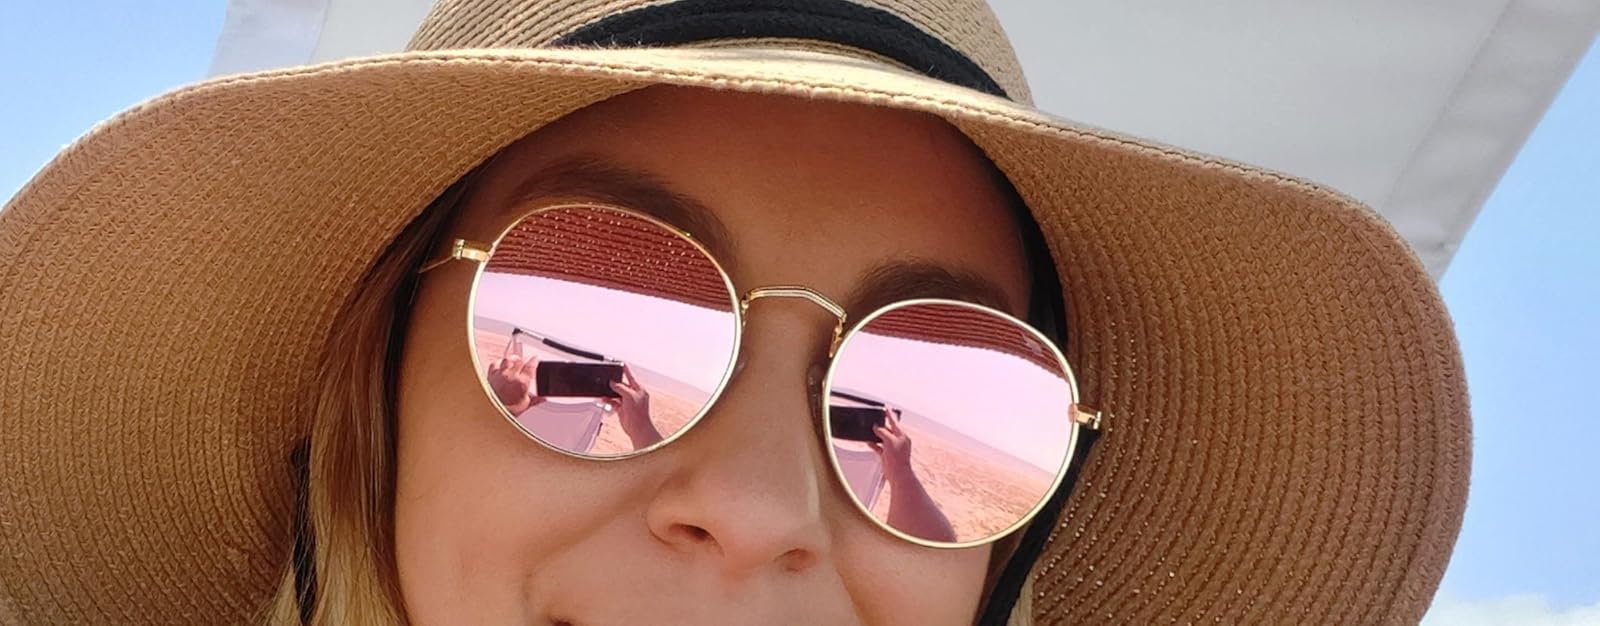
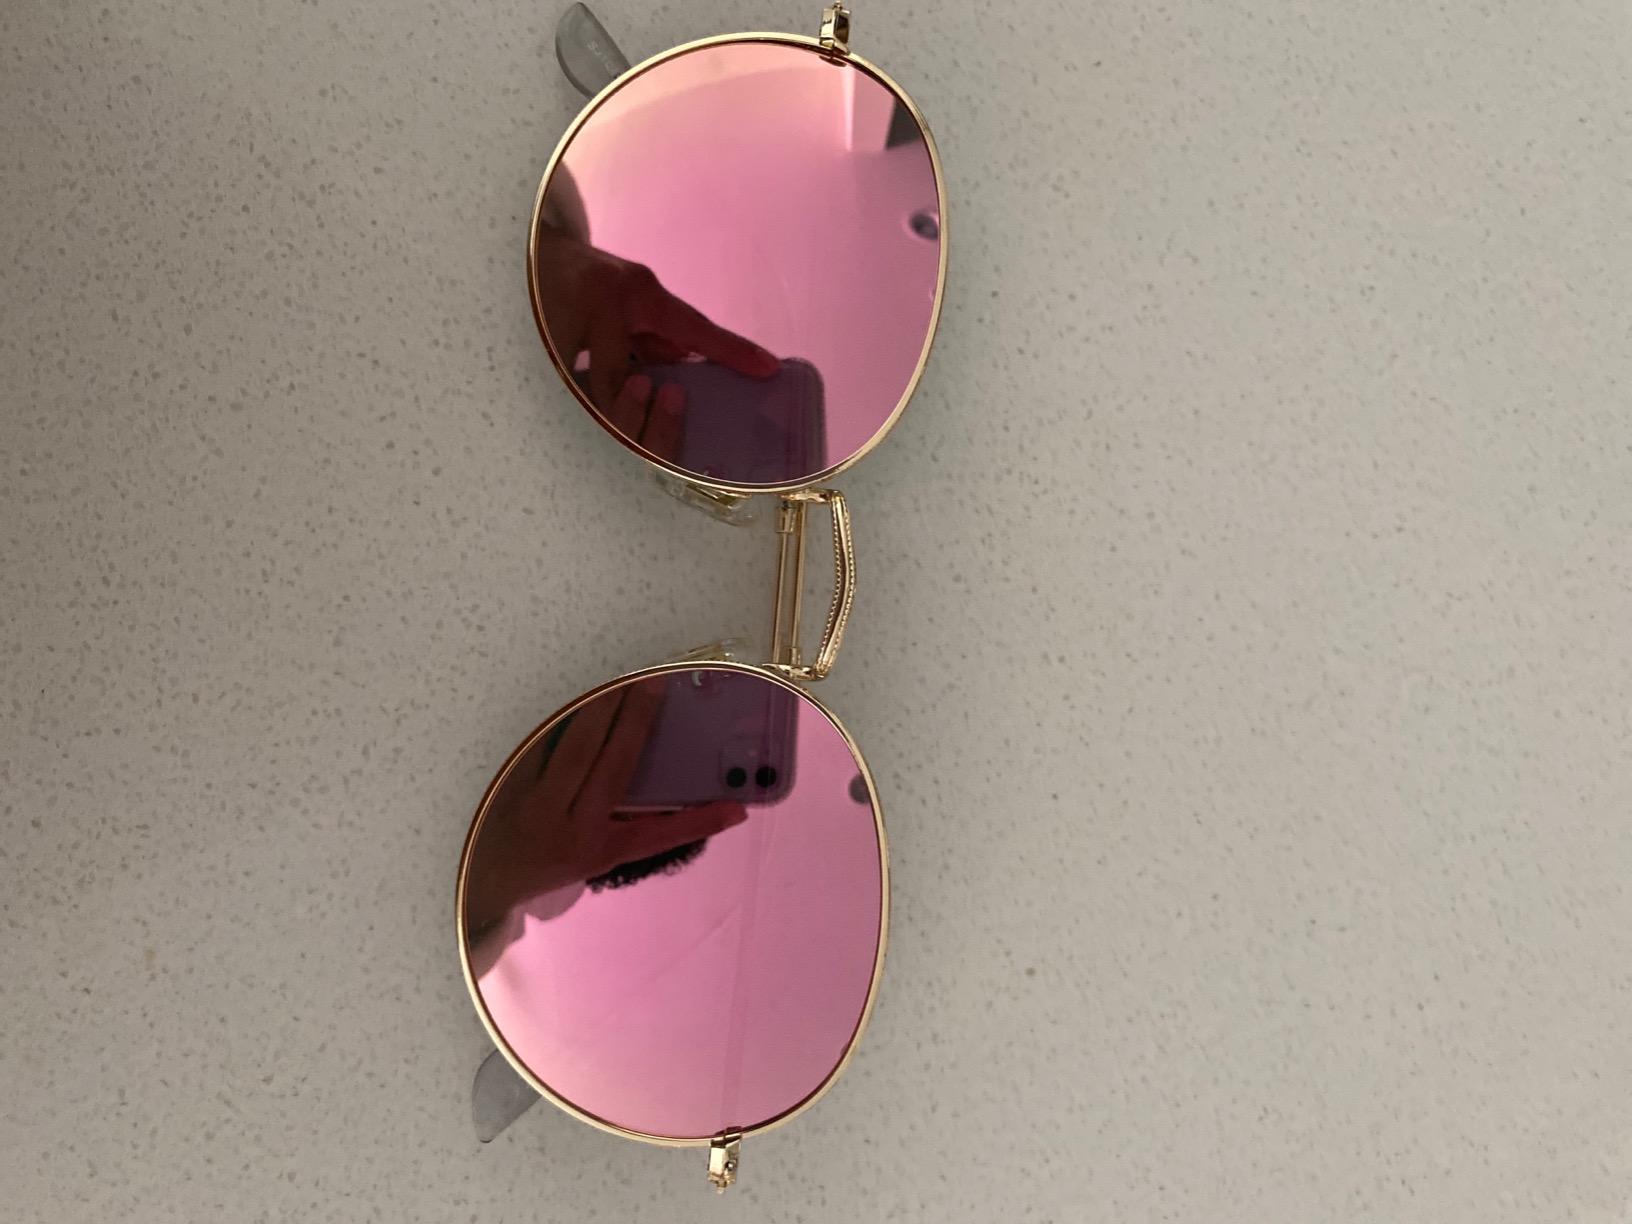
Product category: accessories_sunglasses
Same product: yes